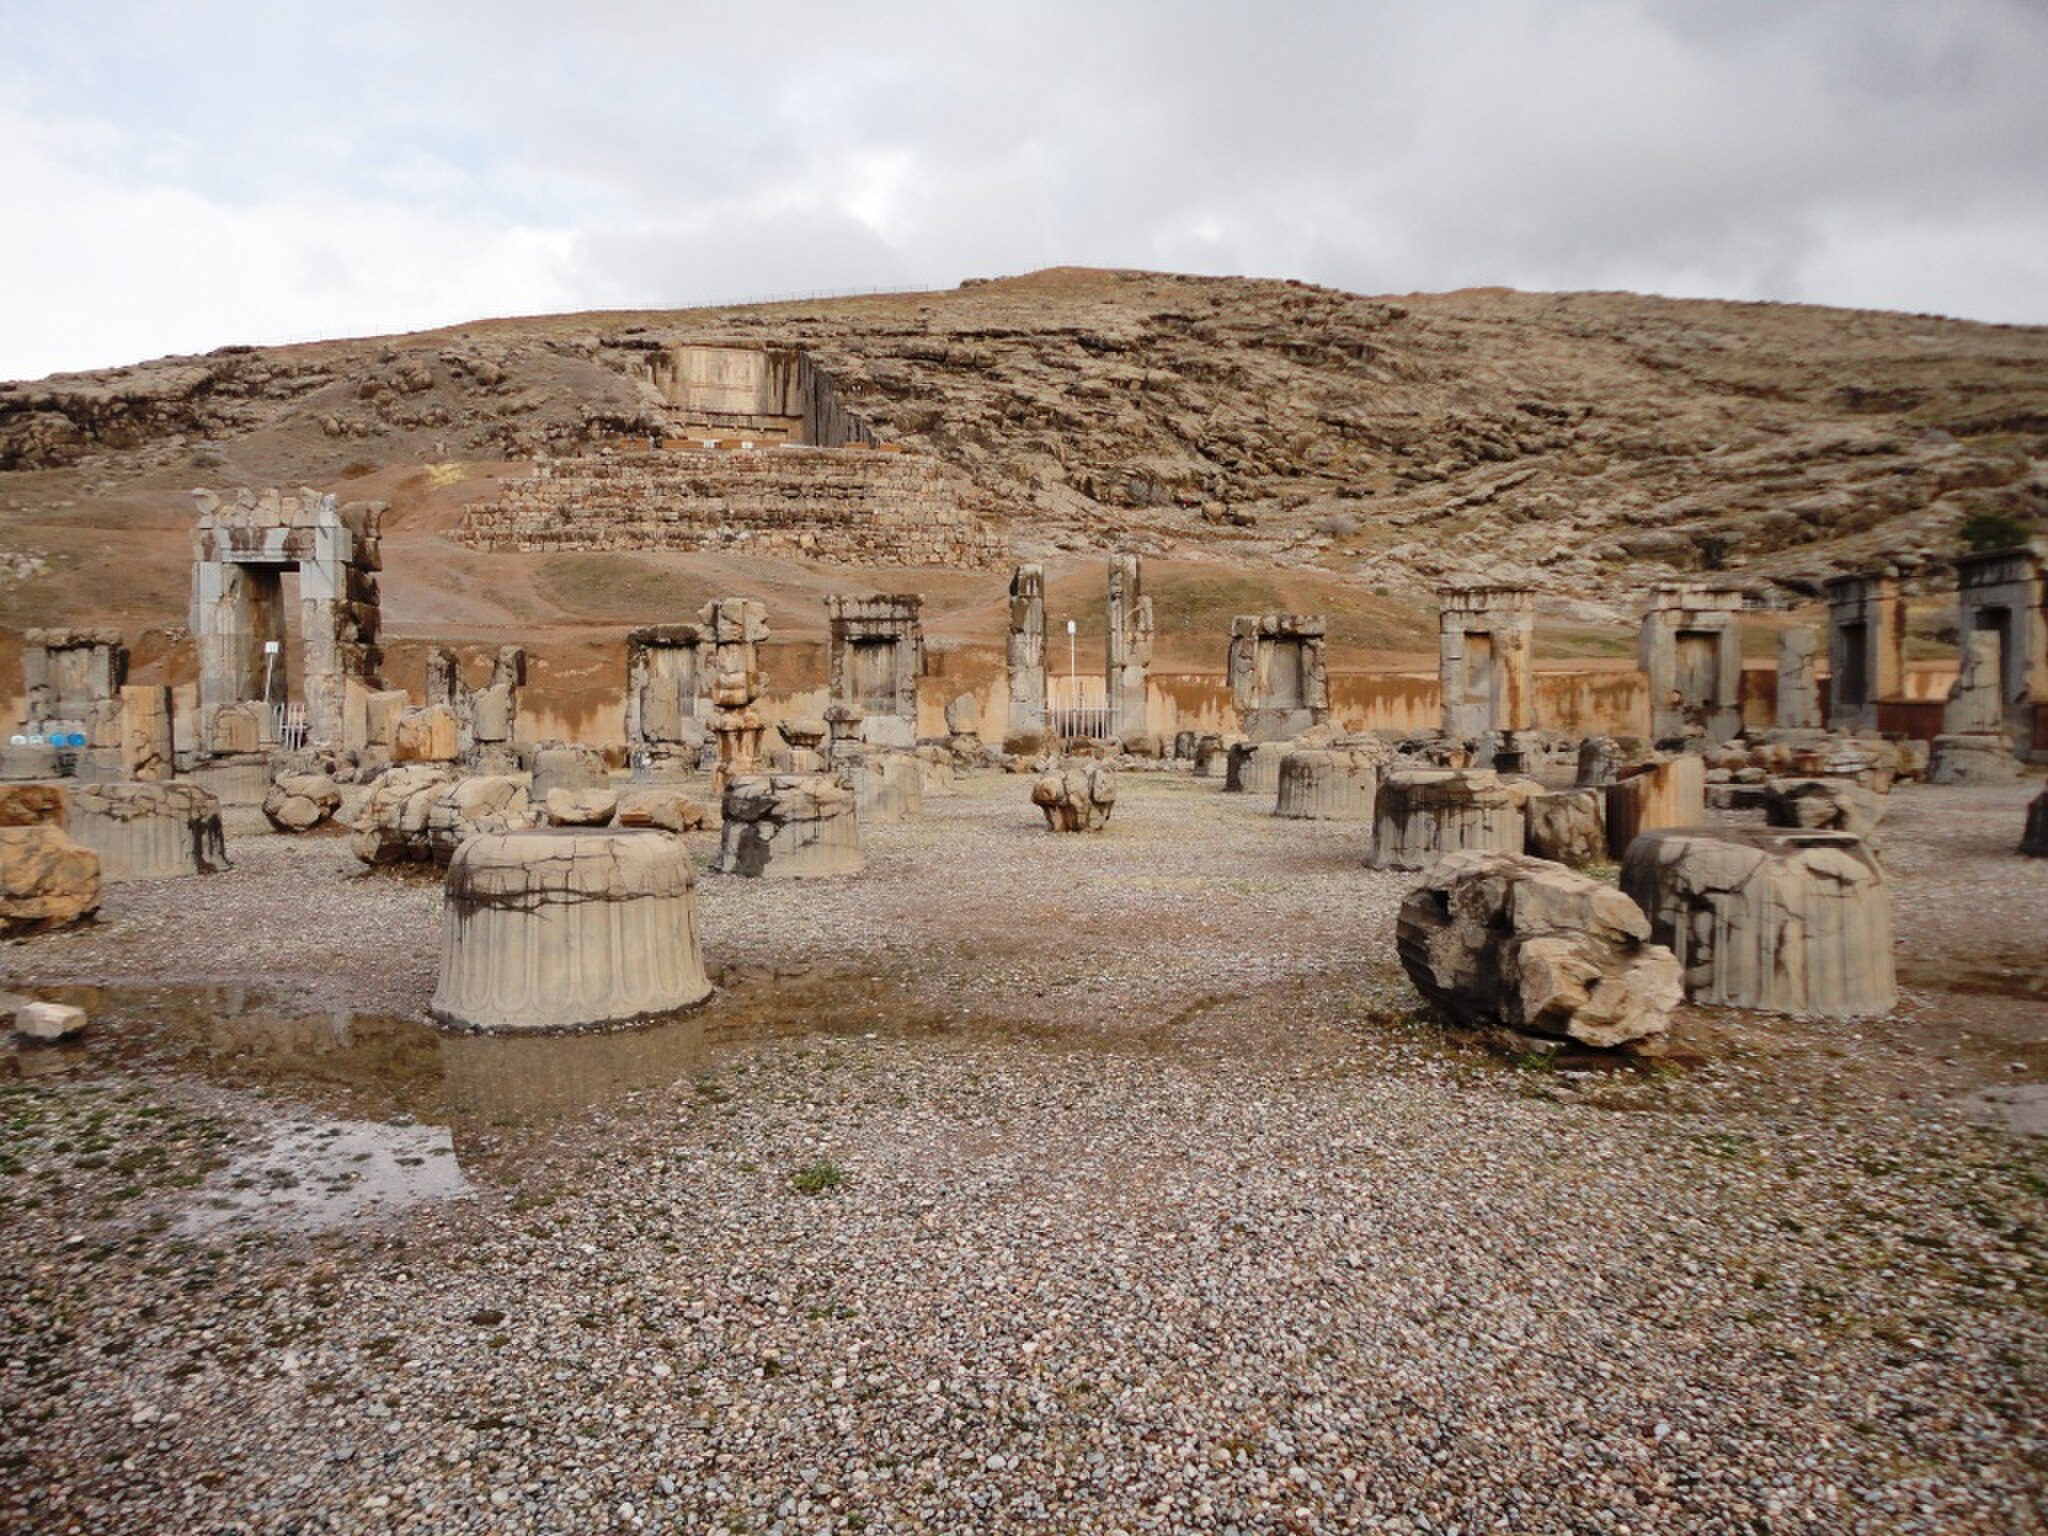
Title: ستون شکسته - panoramio
Description: ستون شکسته
Date: Taken on 28 November 2011
Categories: Hall of hundred columns, Panoramio files uploaded by Panoramio upload bot, Panoramio images reviewed by trusted users, Photos from Panoramio, Photographs taken on 2011-11-28, Files with coordinates missing SDC location of creation, 2011 in Persepolis, Remote views of Artaxerxes III Tomb, Photos from Panoramio ID 4463059